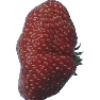
Label: Strawberry Wedge 1